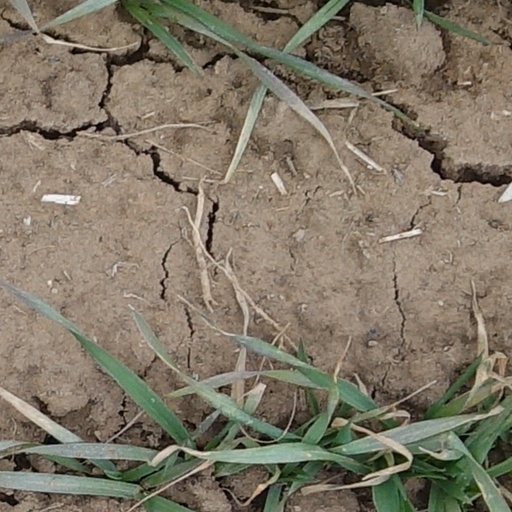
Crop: wheat